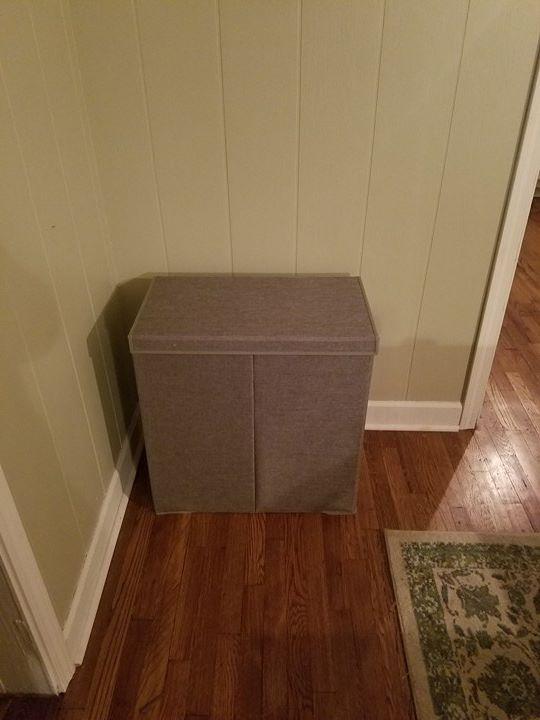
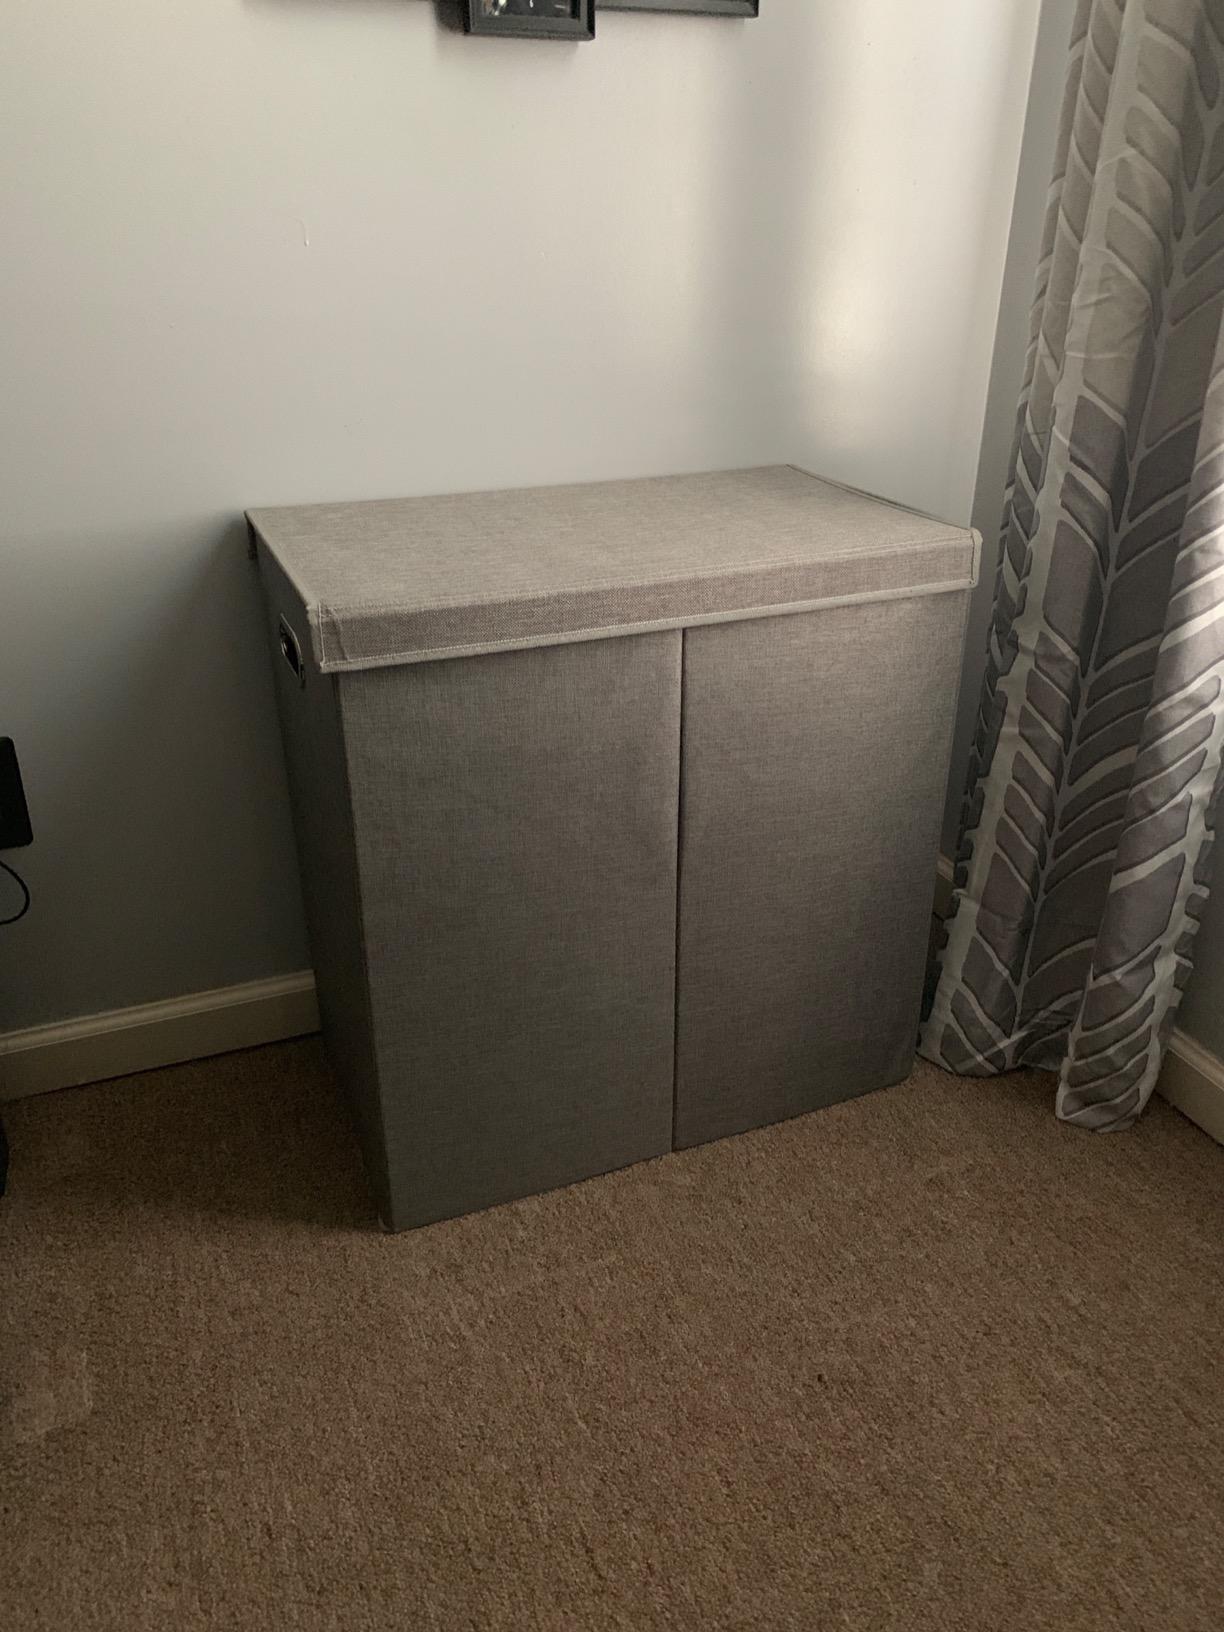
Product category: items_hamper
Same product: yes